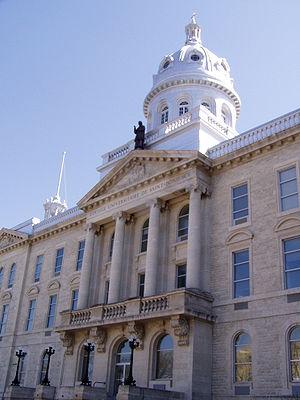
L’Université de Saint-Boniface est un établissement d’enseignement supérieur de langue française situé dans la province du Manitoba, au Canada. L’USB offre des programmes universitaires généraux et spécialisés ainsi que de la formation technique et professionnelle à des étudiants provenant du Manitoba, d’autres régions du Canada et d’une vingtaine d’autres pays. Établi dans le charmant quartier de Saint-Boniface, dans la ville de Winnipeg, cet établissement bicentenaire se distingue par l’ambiance chaleureuse de son campus, son enseignement de qualité et le dynamisme de sa recherche. Affiliée à l’Université du Manitoba, l’USB comptait, en date de septembre 2019, 1 387 étudiants réguliers et plus de 5 000 inscriptions à la division de l’éducation permanente qui comprend une école de langues.